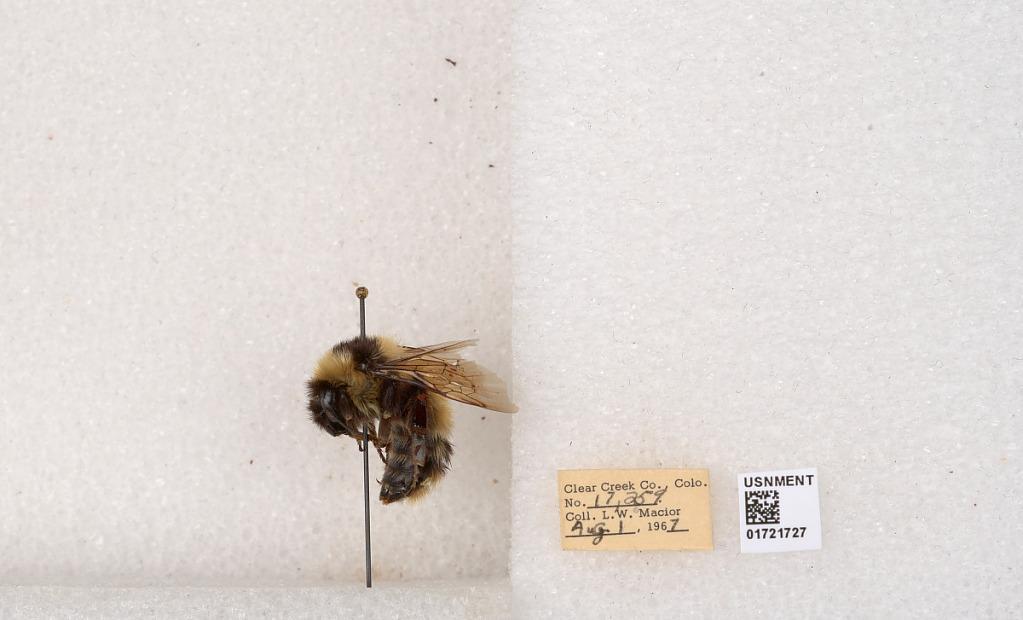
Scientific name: Bombus kirbyellus
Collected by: L. Macior
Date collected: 1967-8-1
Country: United States
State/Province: Colorado
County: Clear Creek
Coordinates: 39.6891, -105.644